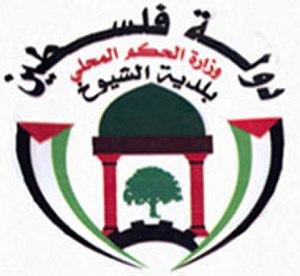
Ash-Shuyukh est un village palestinien montagneux situé à 6.5 km au nord-est d'Hébron, qui appartient administrativement par gouvernorat à Hébron. Il y a cinq familles vivant dans ce village : Alhalaika, Ewidat, Alwarasnah, Alhasasnah et Alayaydah.